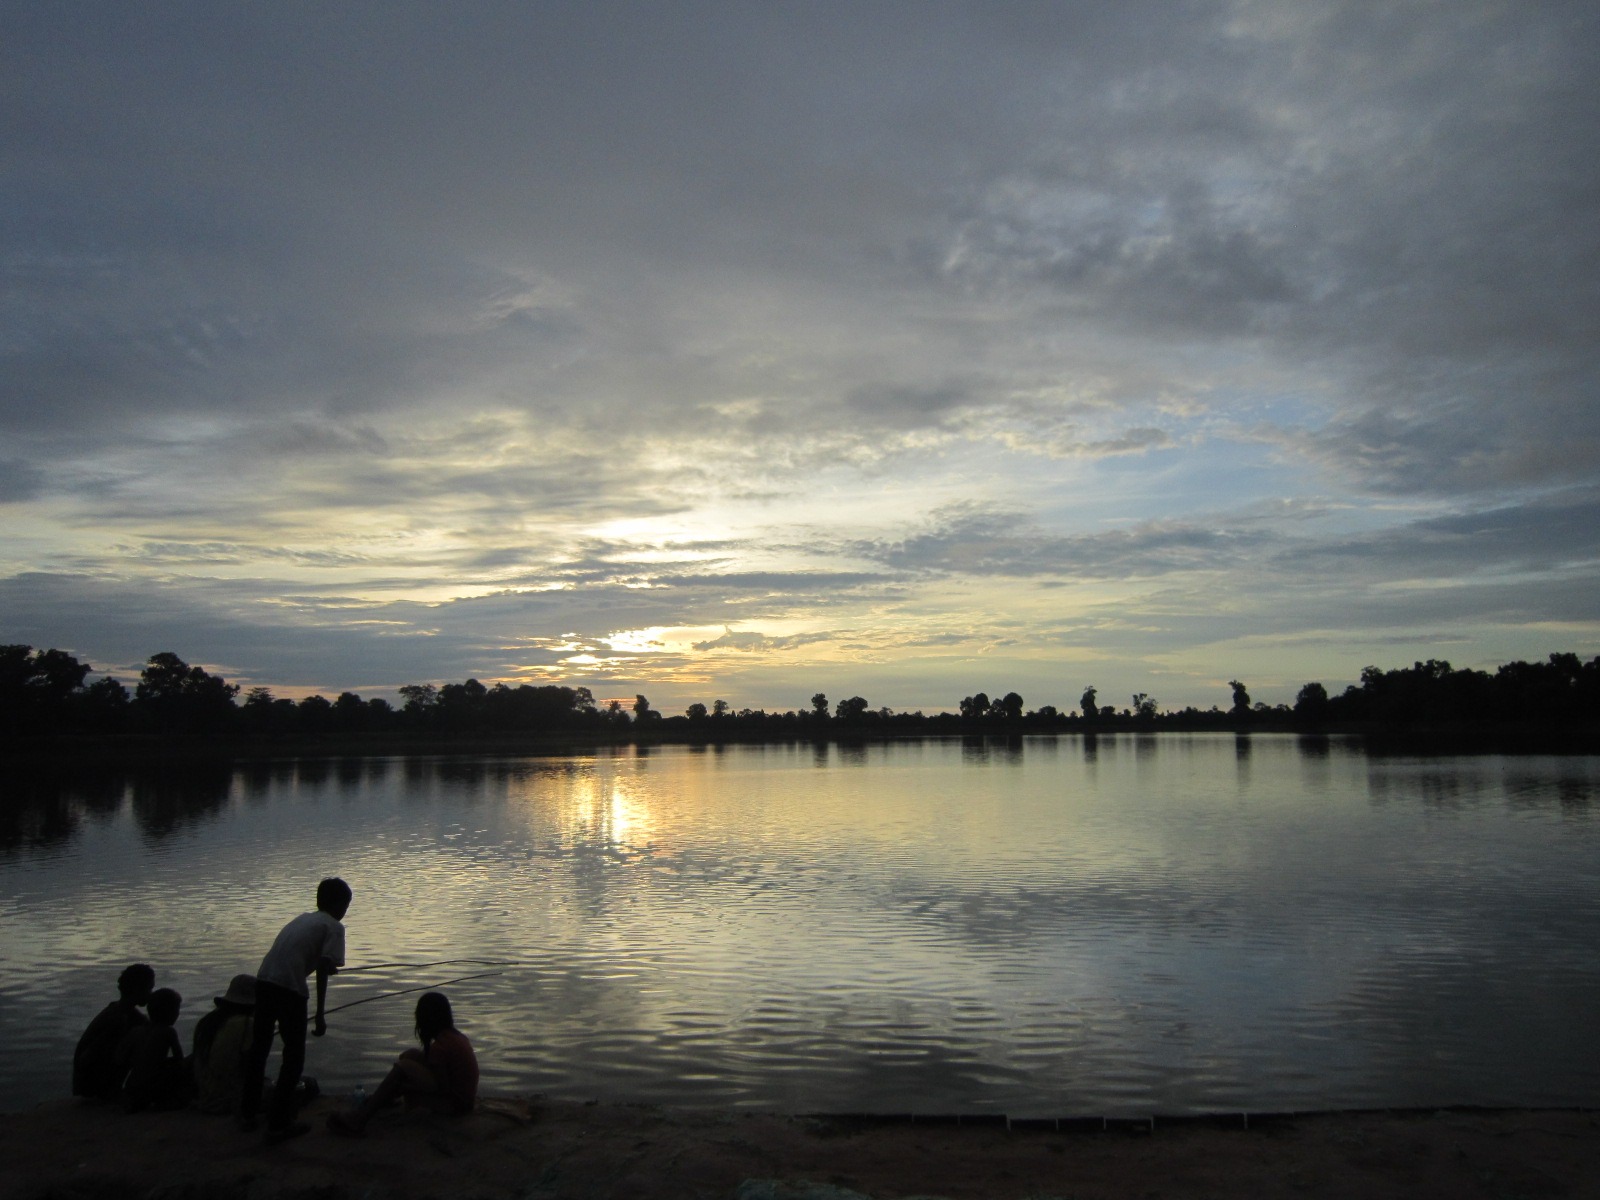
sea, water, horizon, cloud, sky, sun, sunrise, sunset, sunlight, morning, shore, lake, dawn, river, dusk, pond, evening, reflection, fishing, bay, reservoir, fishing rod, body of water, family, boys, loch, meteorological phenomenon, atmospheric phenomenon